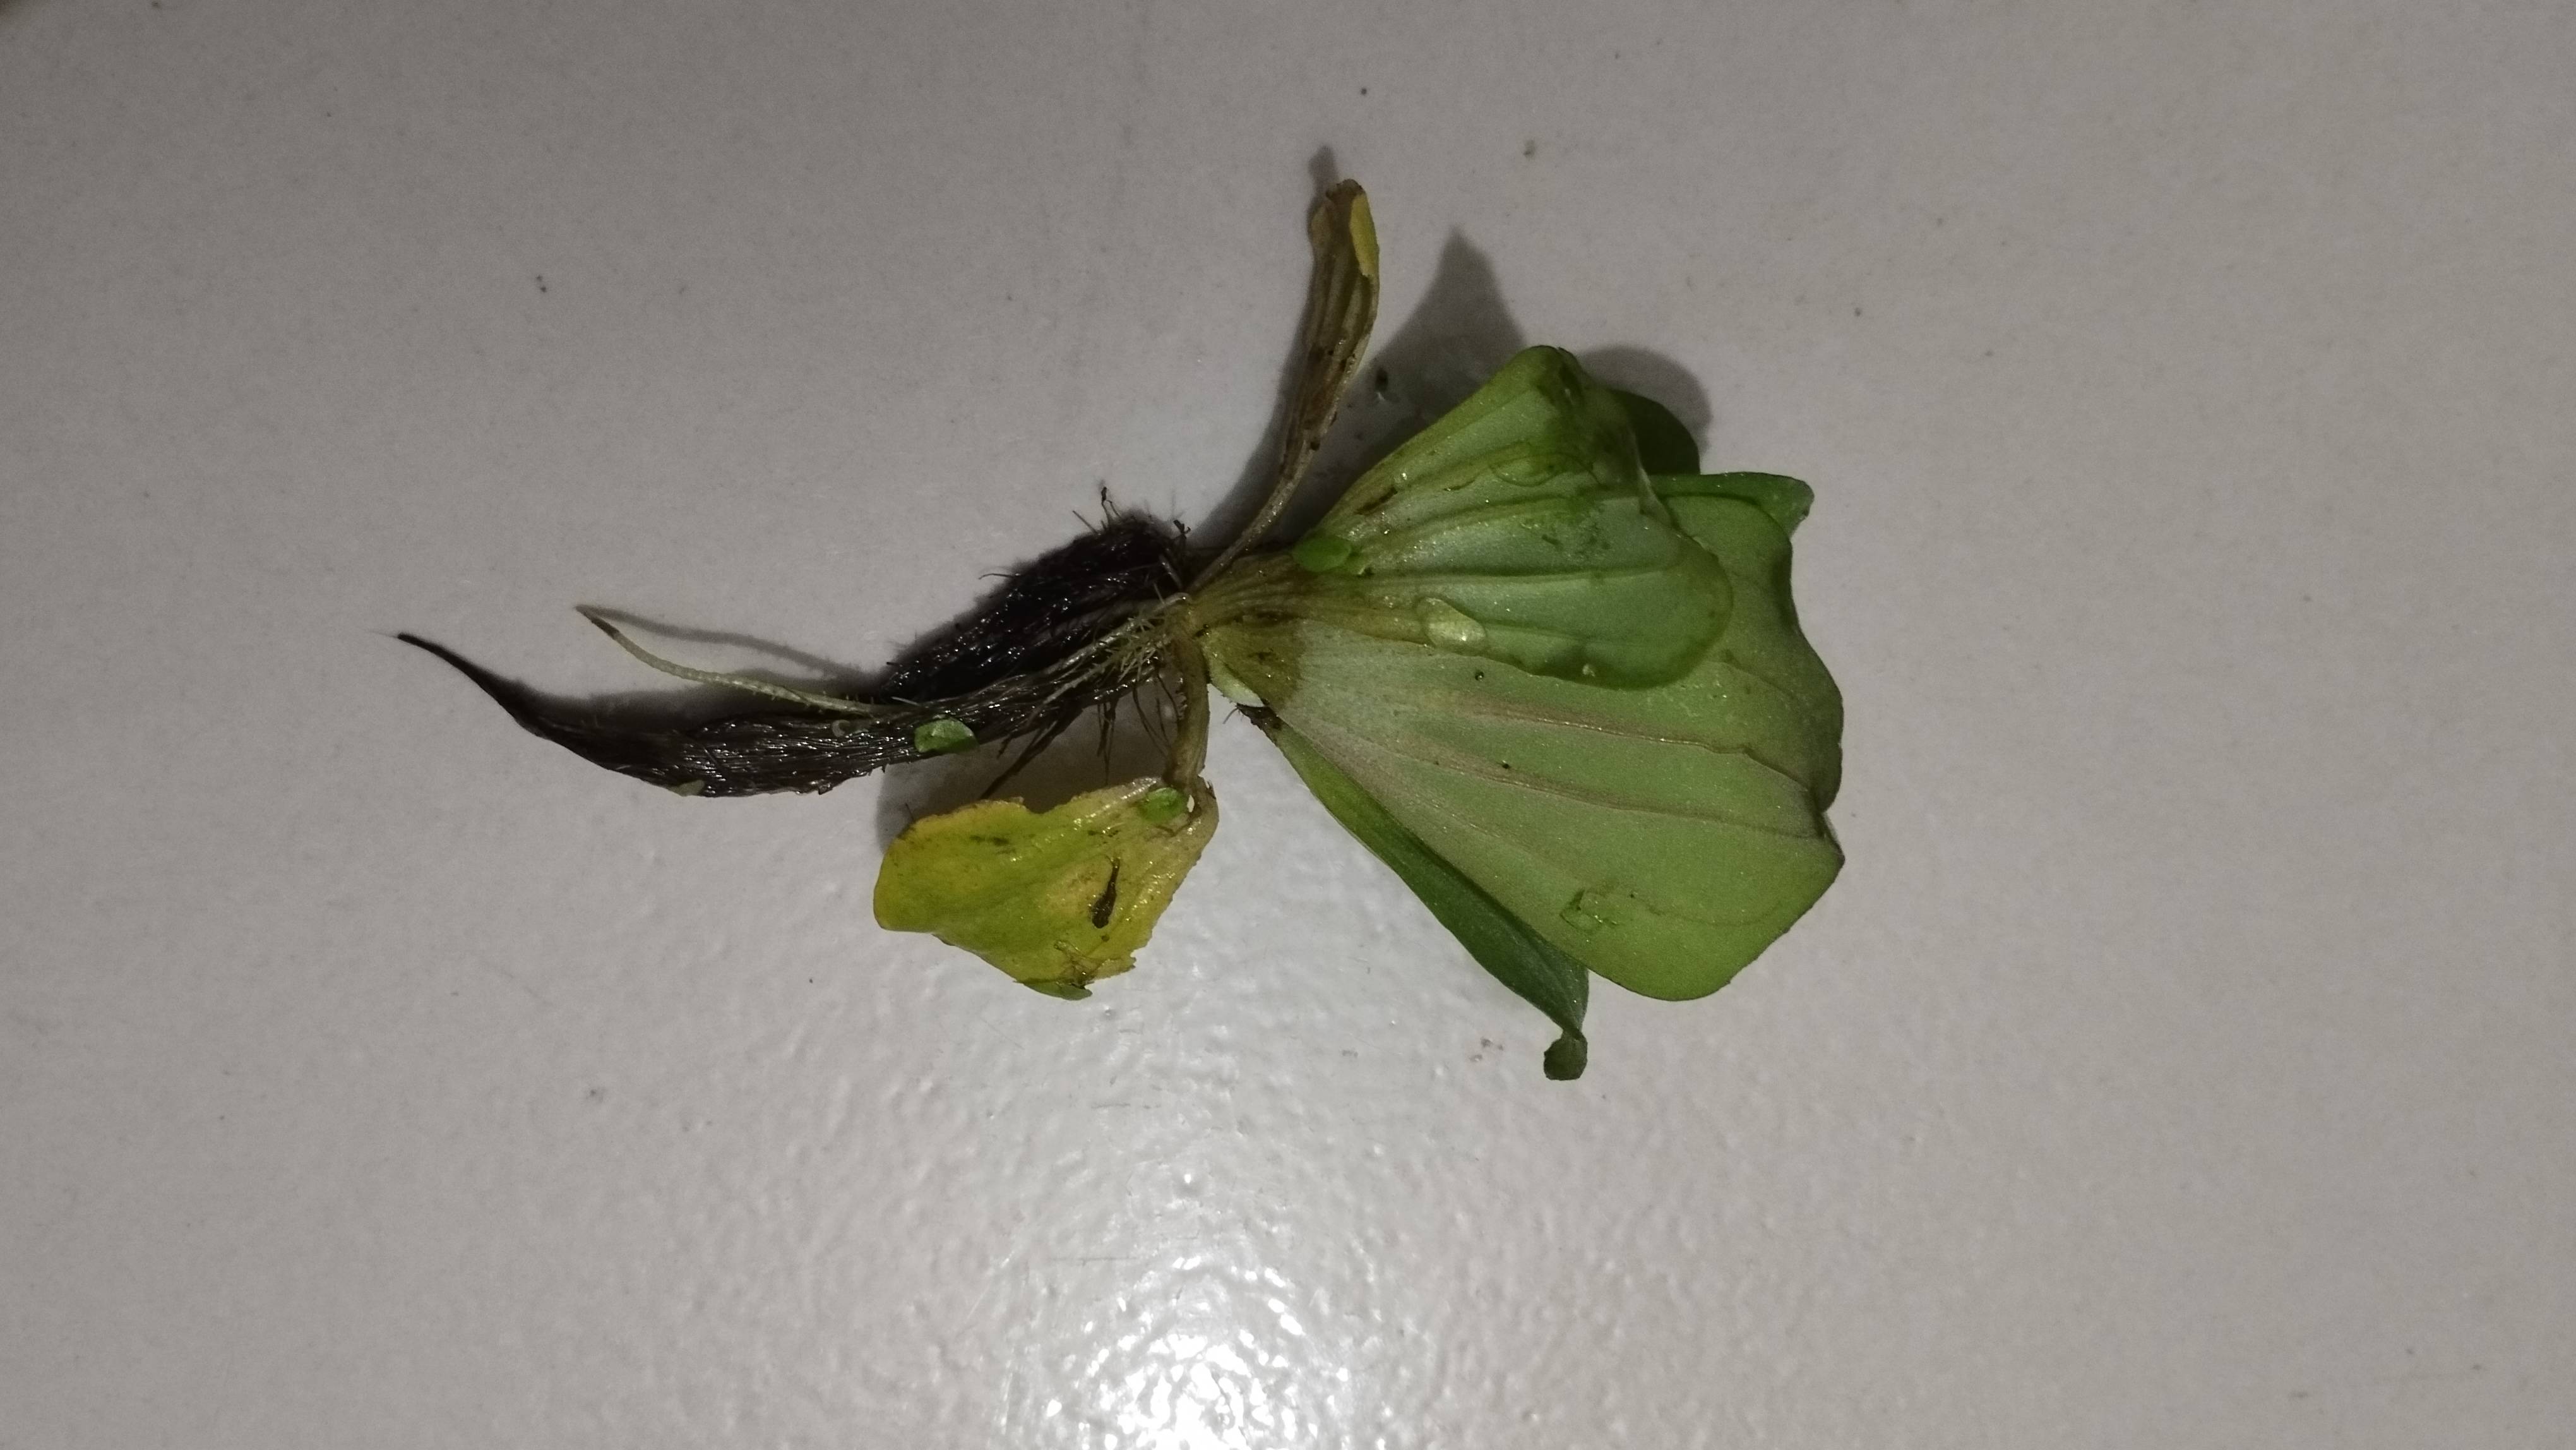
Species: Water Lettuce (Pistia stratiotes)